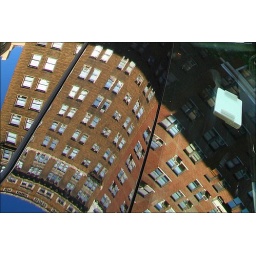
House front in the front window of a car at West 86th St. New York City.